The Thornthwaite Inheritance

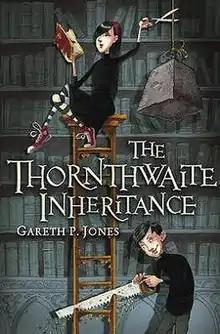
First edition (publ. Bloomsbury)

The Thornthwaite Inheritance is a children's macabre crime novel by British author Gareth P. Jones. It was published in 2009.